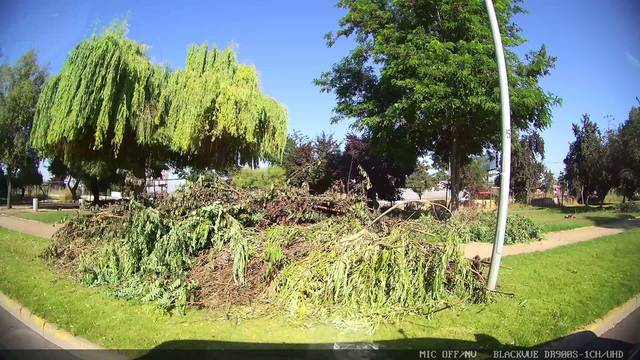
Region: Chile
Coordinates: -33.488, -70.558